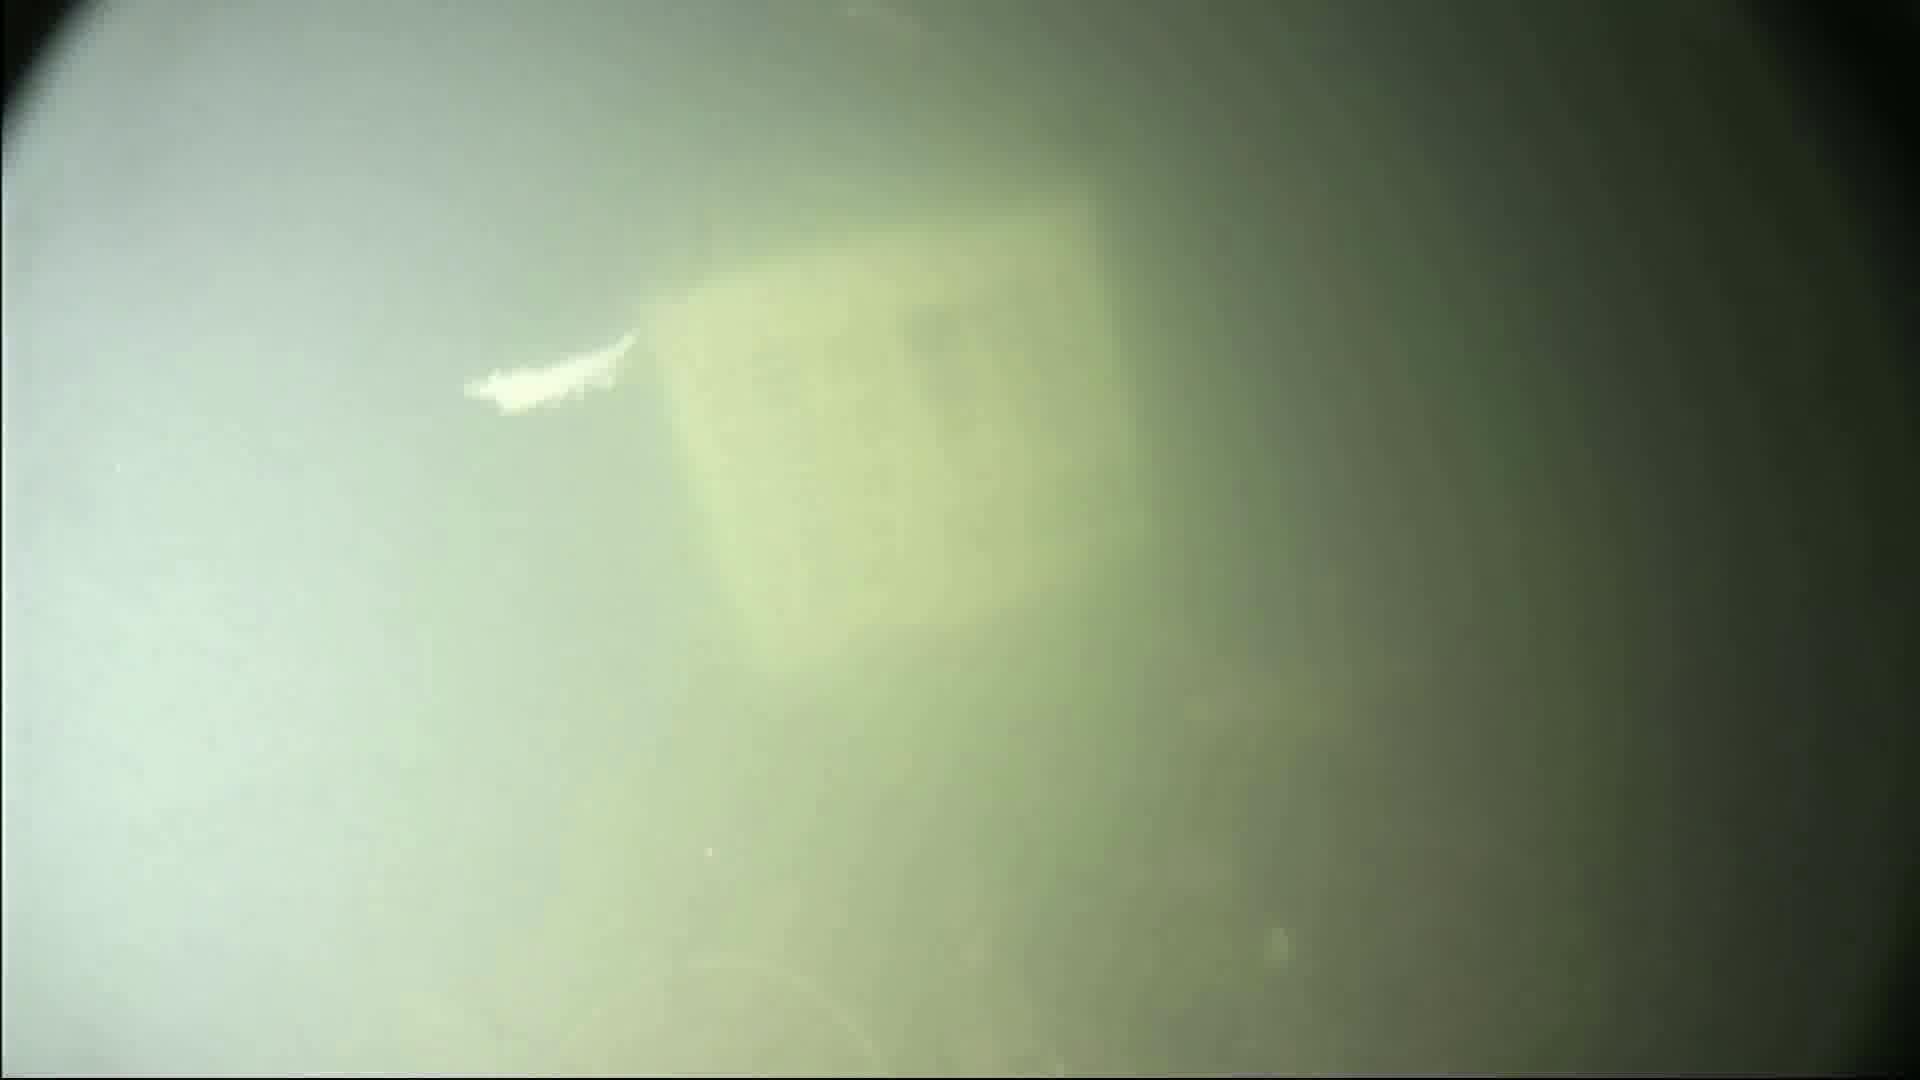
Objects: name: shrimp
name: small_fish